Goethe Oak

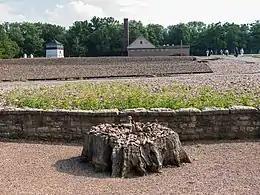
The remains of the Goethe Oak in the former Buchenwald concentration camp

The beech forest was cleared in 1937 to make way for the Buchenwald concentration camp. Originally the camp was to be called "KL Ettersberg" ("KL" for "Konzentrationslager"), but this was abandoned because the Ettersberg name was so closely connected to the life of Goethe. The tree stood in the center of the camp, and is reputed to have served also for the hanging and torture of prisoners. The tree was hit by an Allied incendiary bomb on 24 August 1944 and burned all night long. It is preserved (being cast in concrete under the auspices of the DDR government, which also laid a plaque saying "Goethe Eiche") and is part of the Buchenwald memorial. For the SS guards and the prisoners, the tree held two completely different meanings: for the SS it was a link to the Germany they thought they represented, but for the prisoners the tree pointed to a different Germany from the one they experienced in the camp. According to Amos Oz, the incorporation of the oak in the camp and its subsequent destruction are evidence that the Nazis destroyed their own heritage. In "Der Totenwald", camp survivor Ernst Wiechert recalls standing under the oak and reflecting on the two Germanies it represented—what later scholars would call the ""Januskopf Deutschlands"", the Weimar-Buchenwald dichotomy. The tree gave its name to another book by a survivor, Pierre Julitte's "L'Arbre de Goethe" (1965). The oak was sketched by Léon Delarbre, who used to sit under its "charred limbs" and compose poetry.